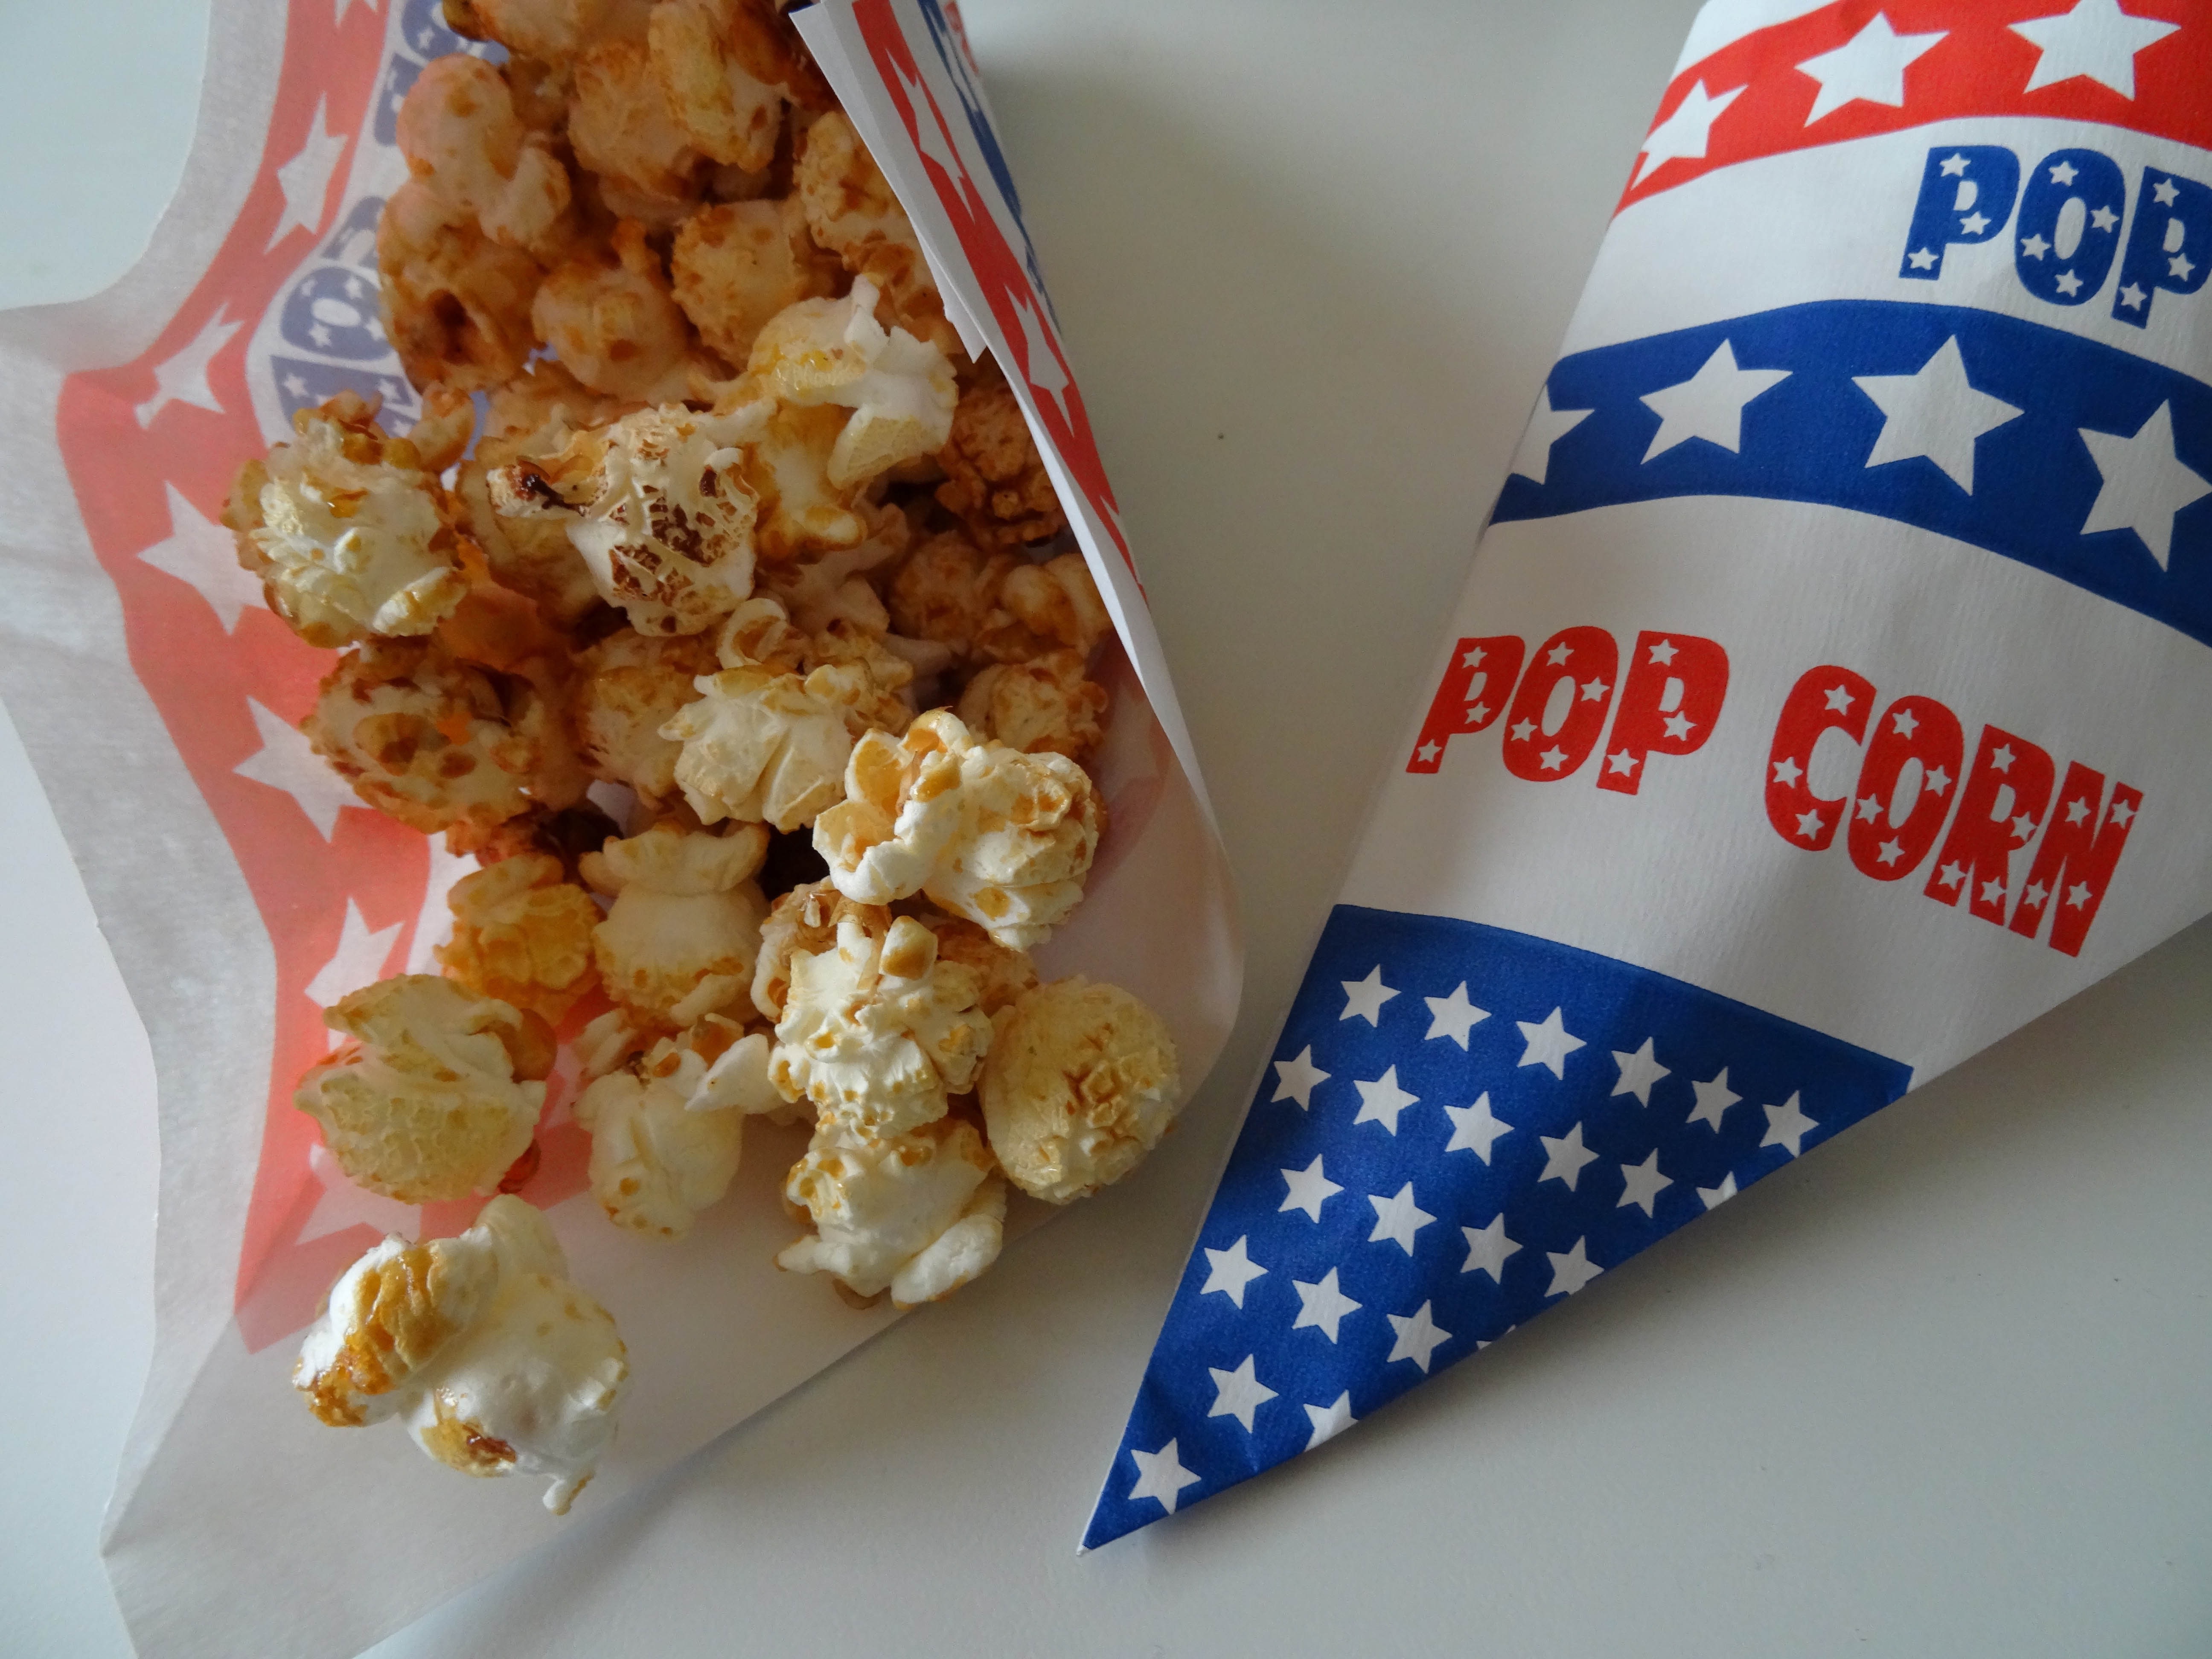
dish, meal, food, breakfast, dessert, cuisine, popcorn, sugar, funfair, snack food, kettle corn